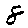
Label: 8